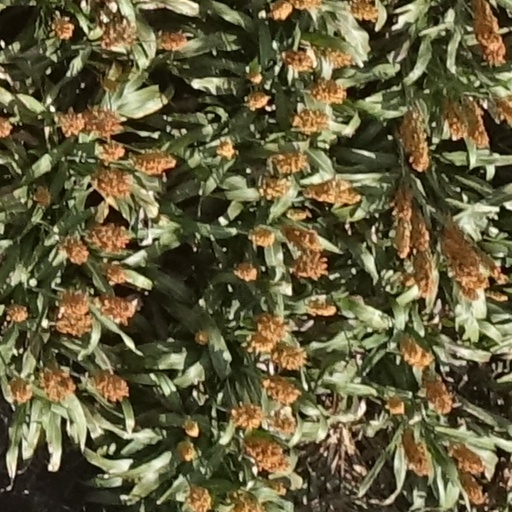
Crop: sorghum